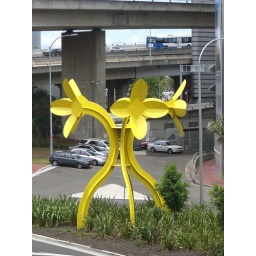
Giant yellow flowers near Darling Harbour (CIMG5317)